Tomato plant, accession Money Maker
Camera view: vertical (180 deg); turntable rotation: 240 degrees
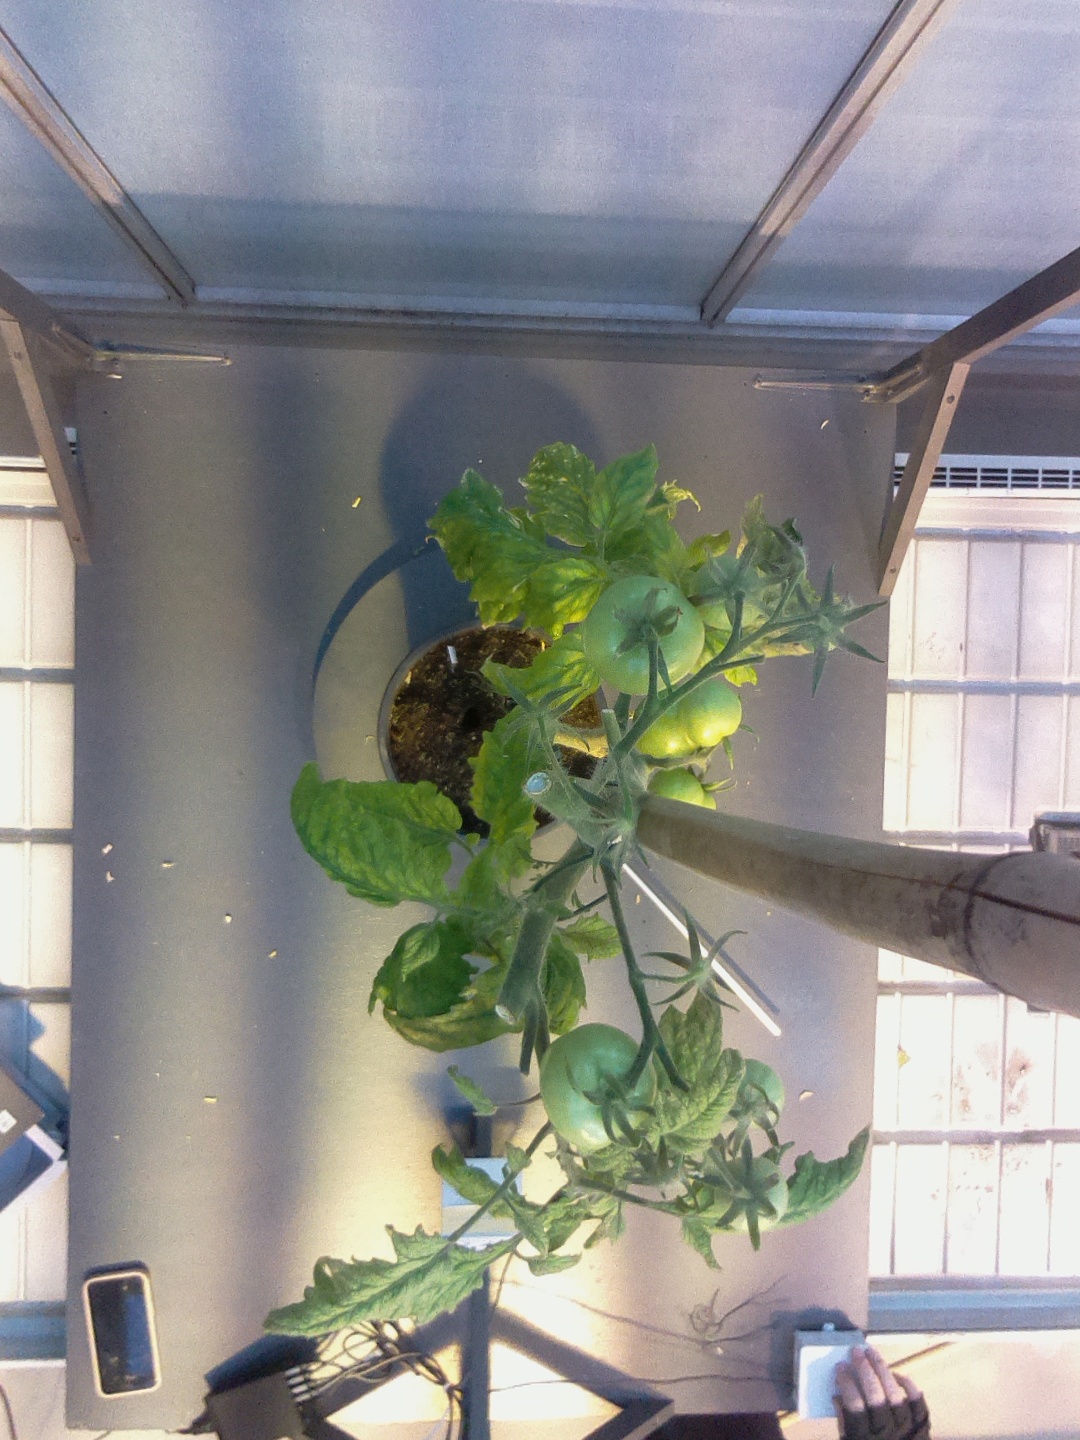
BBCH growth stage 79: 90% -100% of final fruit size